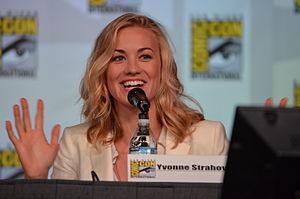
Yvonne Jaqueline Strzechowski dite Yvonne Strahovski est une actrice australienne, née le 30 juillet 1982 à Werrington Downs.